Mayoralty of Joe Kernan

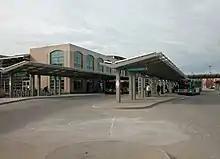
South Street Station, the result of efforts to construct an intermodal transit center which began during Kernan's tenure

In the early 1990s, Kernan expressed hope that the city might be able to successfully negotiate with Amtrak to secure a return of train service to Union Station in the city's downtown, though this did not materialize. In the years thereafter, he and others worked to secure funding for a new intermodal transit center built in Downtown South Bend, which was intended to feature both a new station for Amtrak and a new local bus transit hub for South Bend Transpo. Efforts planning this station date back to 1992. It ultimately opened in 1998, after Kernan's mayoralty had ended, as the South Street Station, but only as a bus center without an Amtrak component.